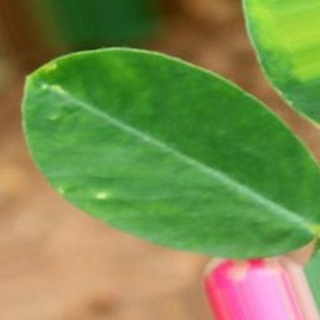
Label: groundnut_nutrition_deficiency